Märta Måås-Fjetterström

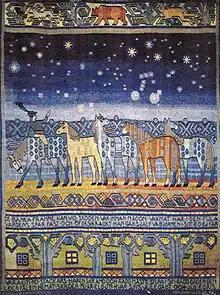
Måås-Fjetterström's tapestry "Staffan Stalledräng" (1909) based on the legend of St Stephen

On completing her training, she spent a few years teaching at the Technical School in Jönköping but also created decorative woven works which she exhibited in 1900. In 1902, she was invited to work as a weaving instructor at the Kulturhistoriska föreningen in Lund where she showed interest in Scanian textile traditions but experienced difficulty in her dealings with its head, . While in Lund, she changed her name to Märta Måås-Fjetterström. In 1905, she was invited to head the newly created handicrafts establishment in Malmö known as Malmöhus läns Hemslöjdsförening which encouraged women to develop their interest in arts and crafts. It included a shop where the goods produced could be purchased. She left the Malmö establishment six years later after problems with the board but was re-employed in 1913 by the Hemslöjd weaving school in Vittsjö where she worked with Lilli Zickerman, developing modern designs and pile rugs.